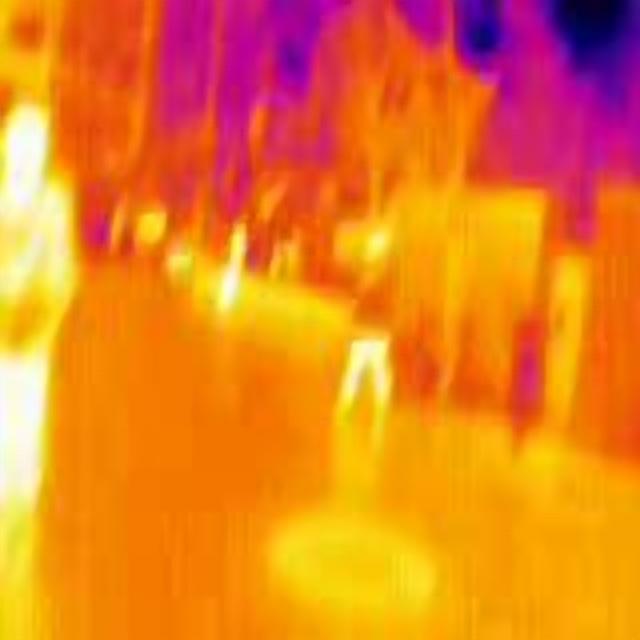
Detected objects:
label: person
label: person
label: person